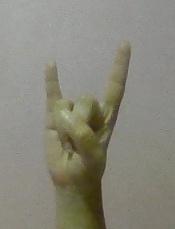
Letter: la